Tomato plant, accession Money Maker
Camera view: vertical (180 deg); turntable rotation: 330 degrees
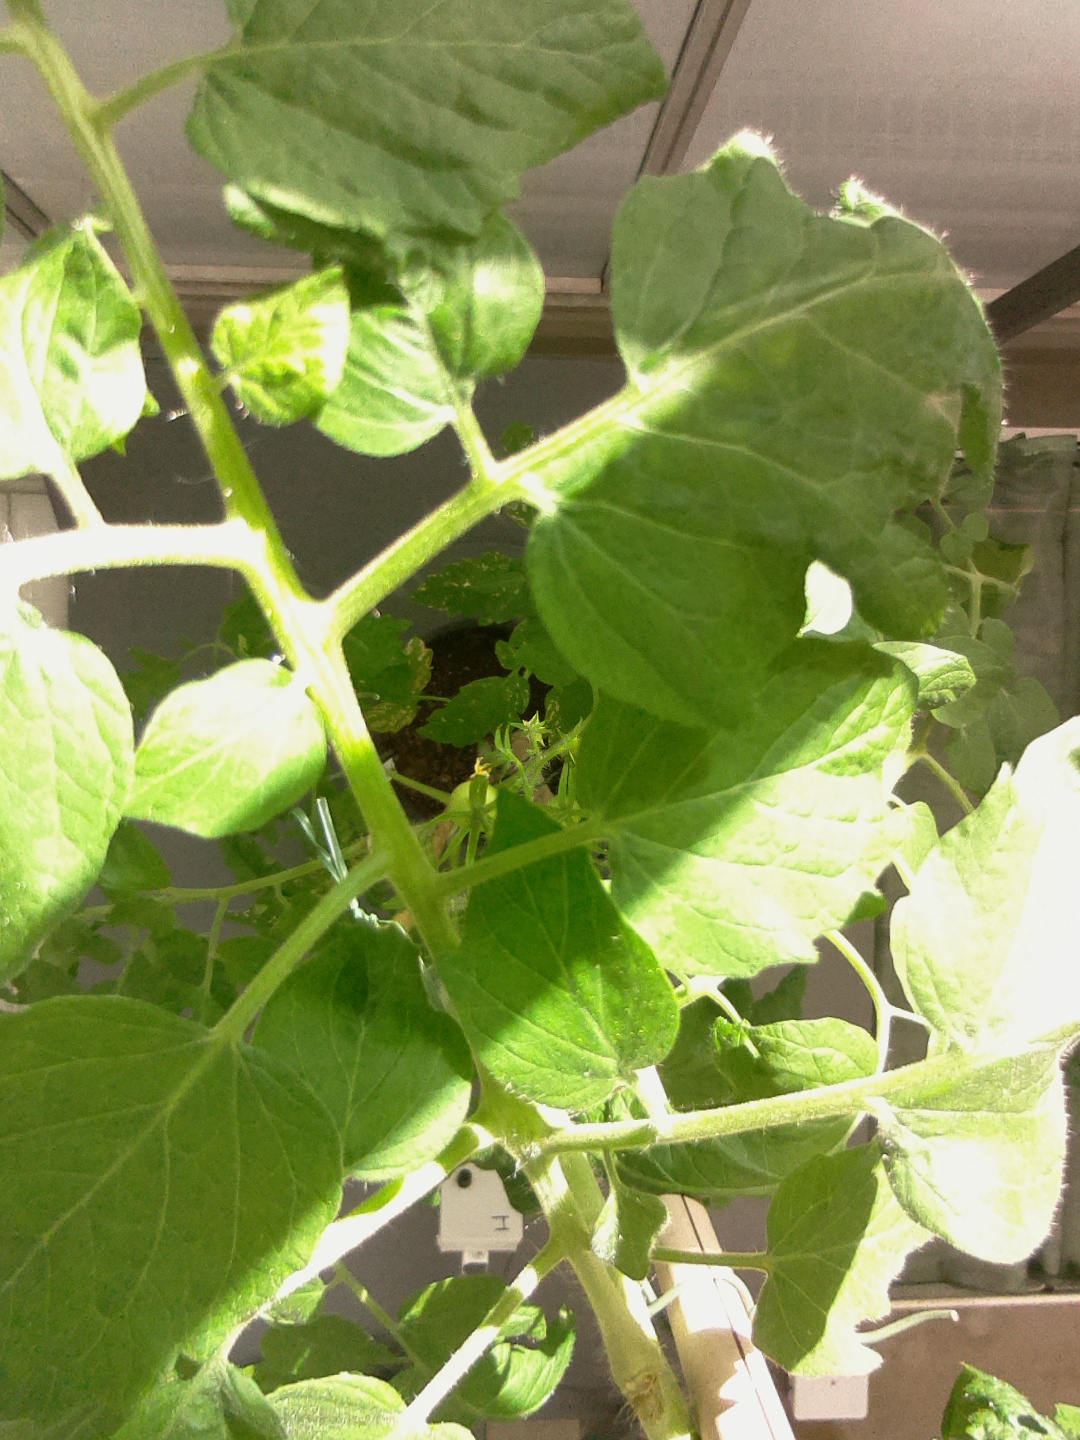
BBCH growth stage 70: Fruits at the main stem or branches visibles